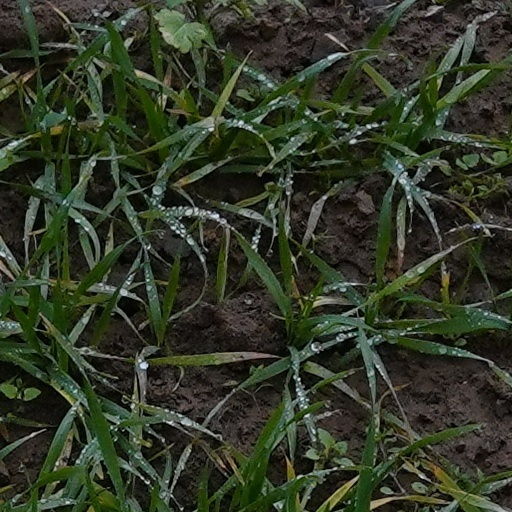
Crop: wheat